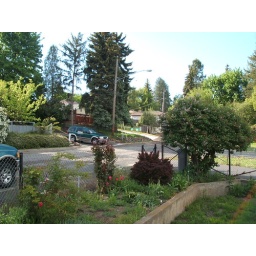
side of the yard and side street, you can see the driveway leading to the two car garage in the back ground